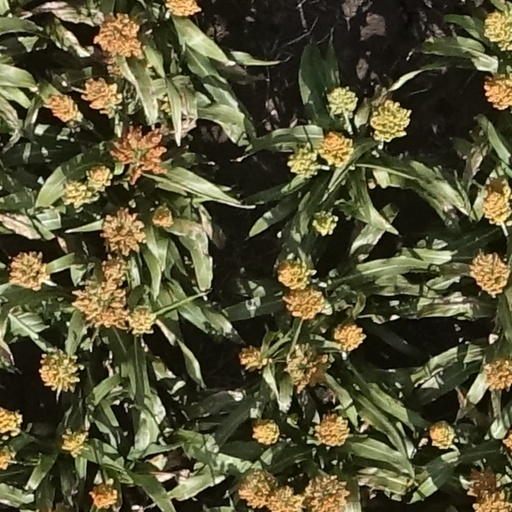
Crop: sorghum